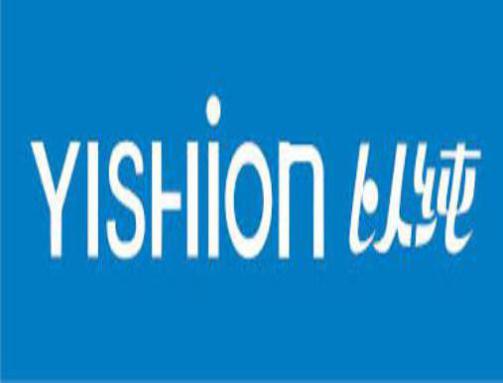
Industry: Clothes